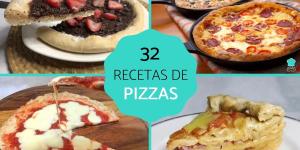
recetas de pizzas